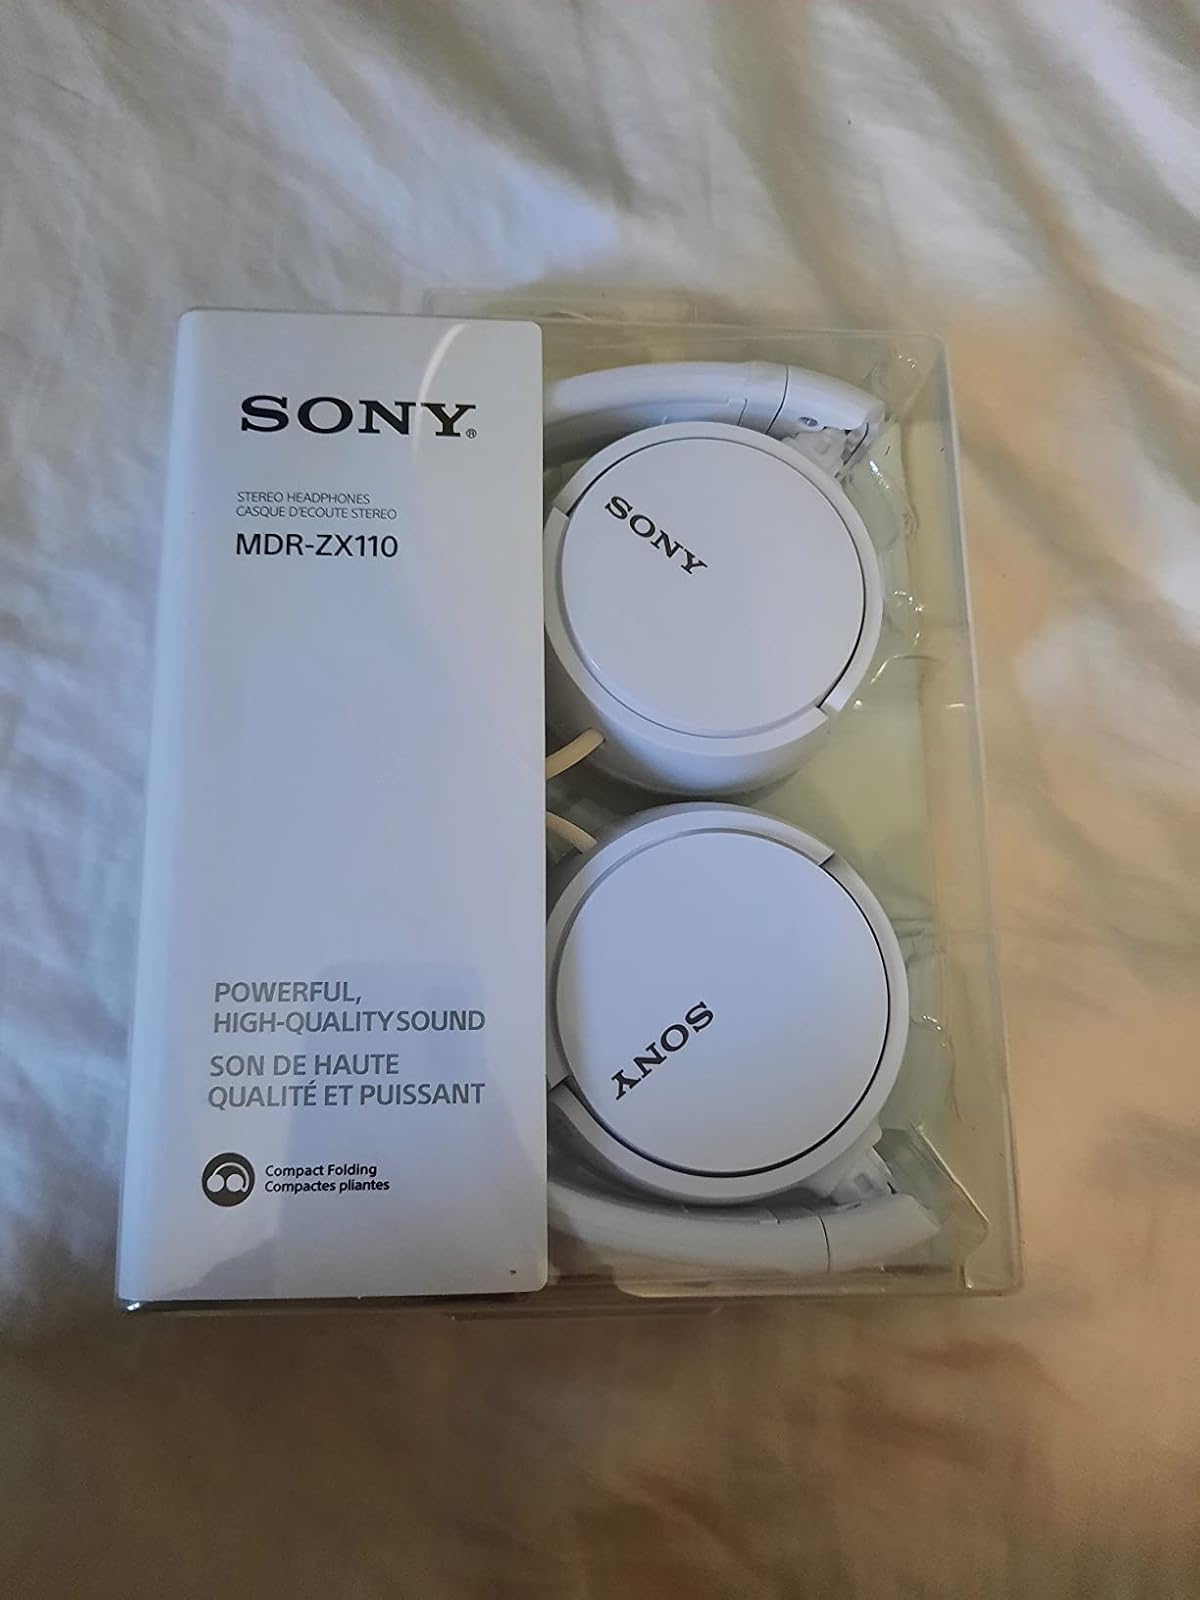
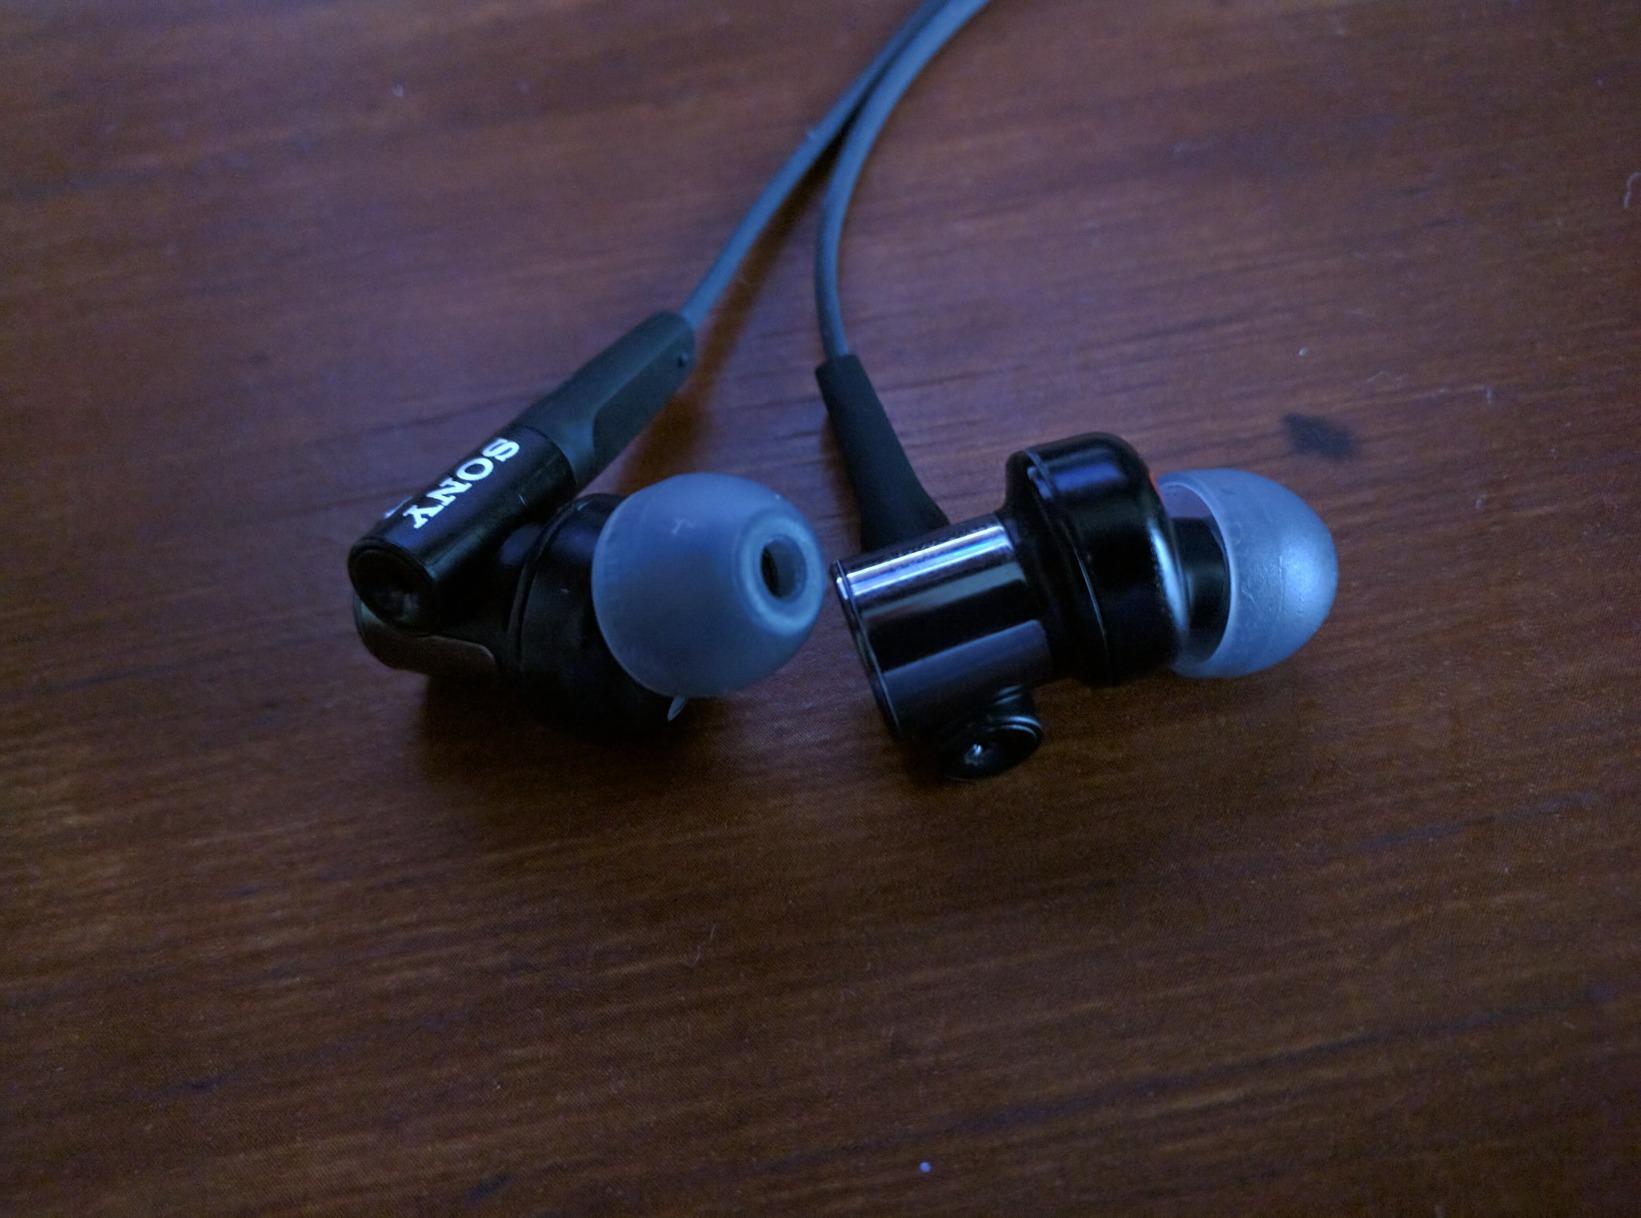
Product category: headphones
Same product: no